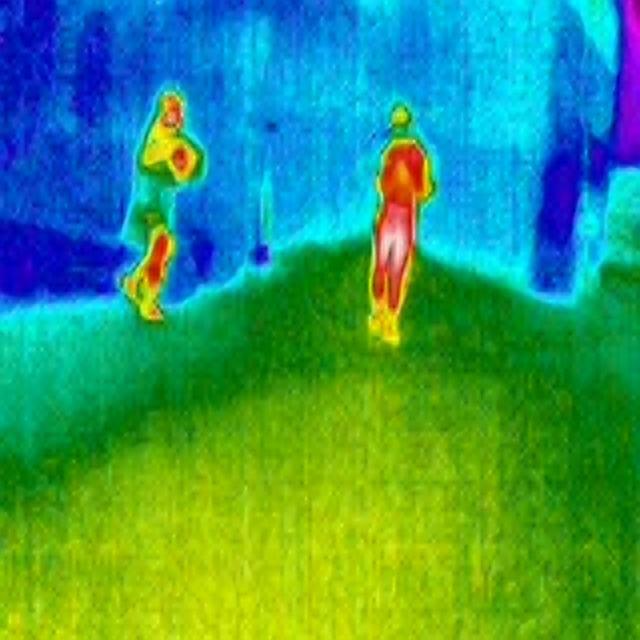
Detected objects:
label: person
label: person